Guryak Truck Bridge

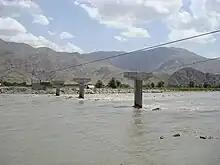
The Guryak bridge, when under construction.

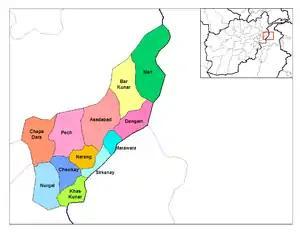
Districts of Konar

The Guryak truck bridge is a bridge connecting the districts of Nurgal and Khas Kunar in Konar Province, Afghanistan.